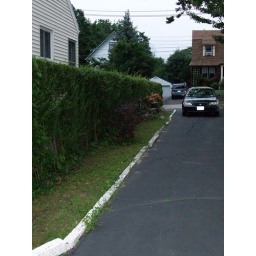
my mom flower in her flower bed